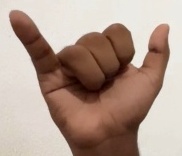
ASL sign: Y